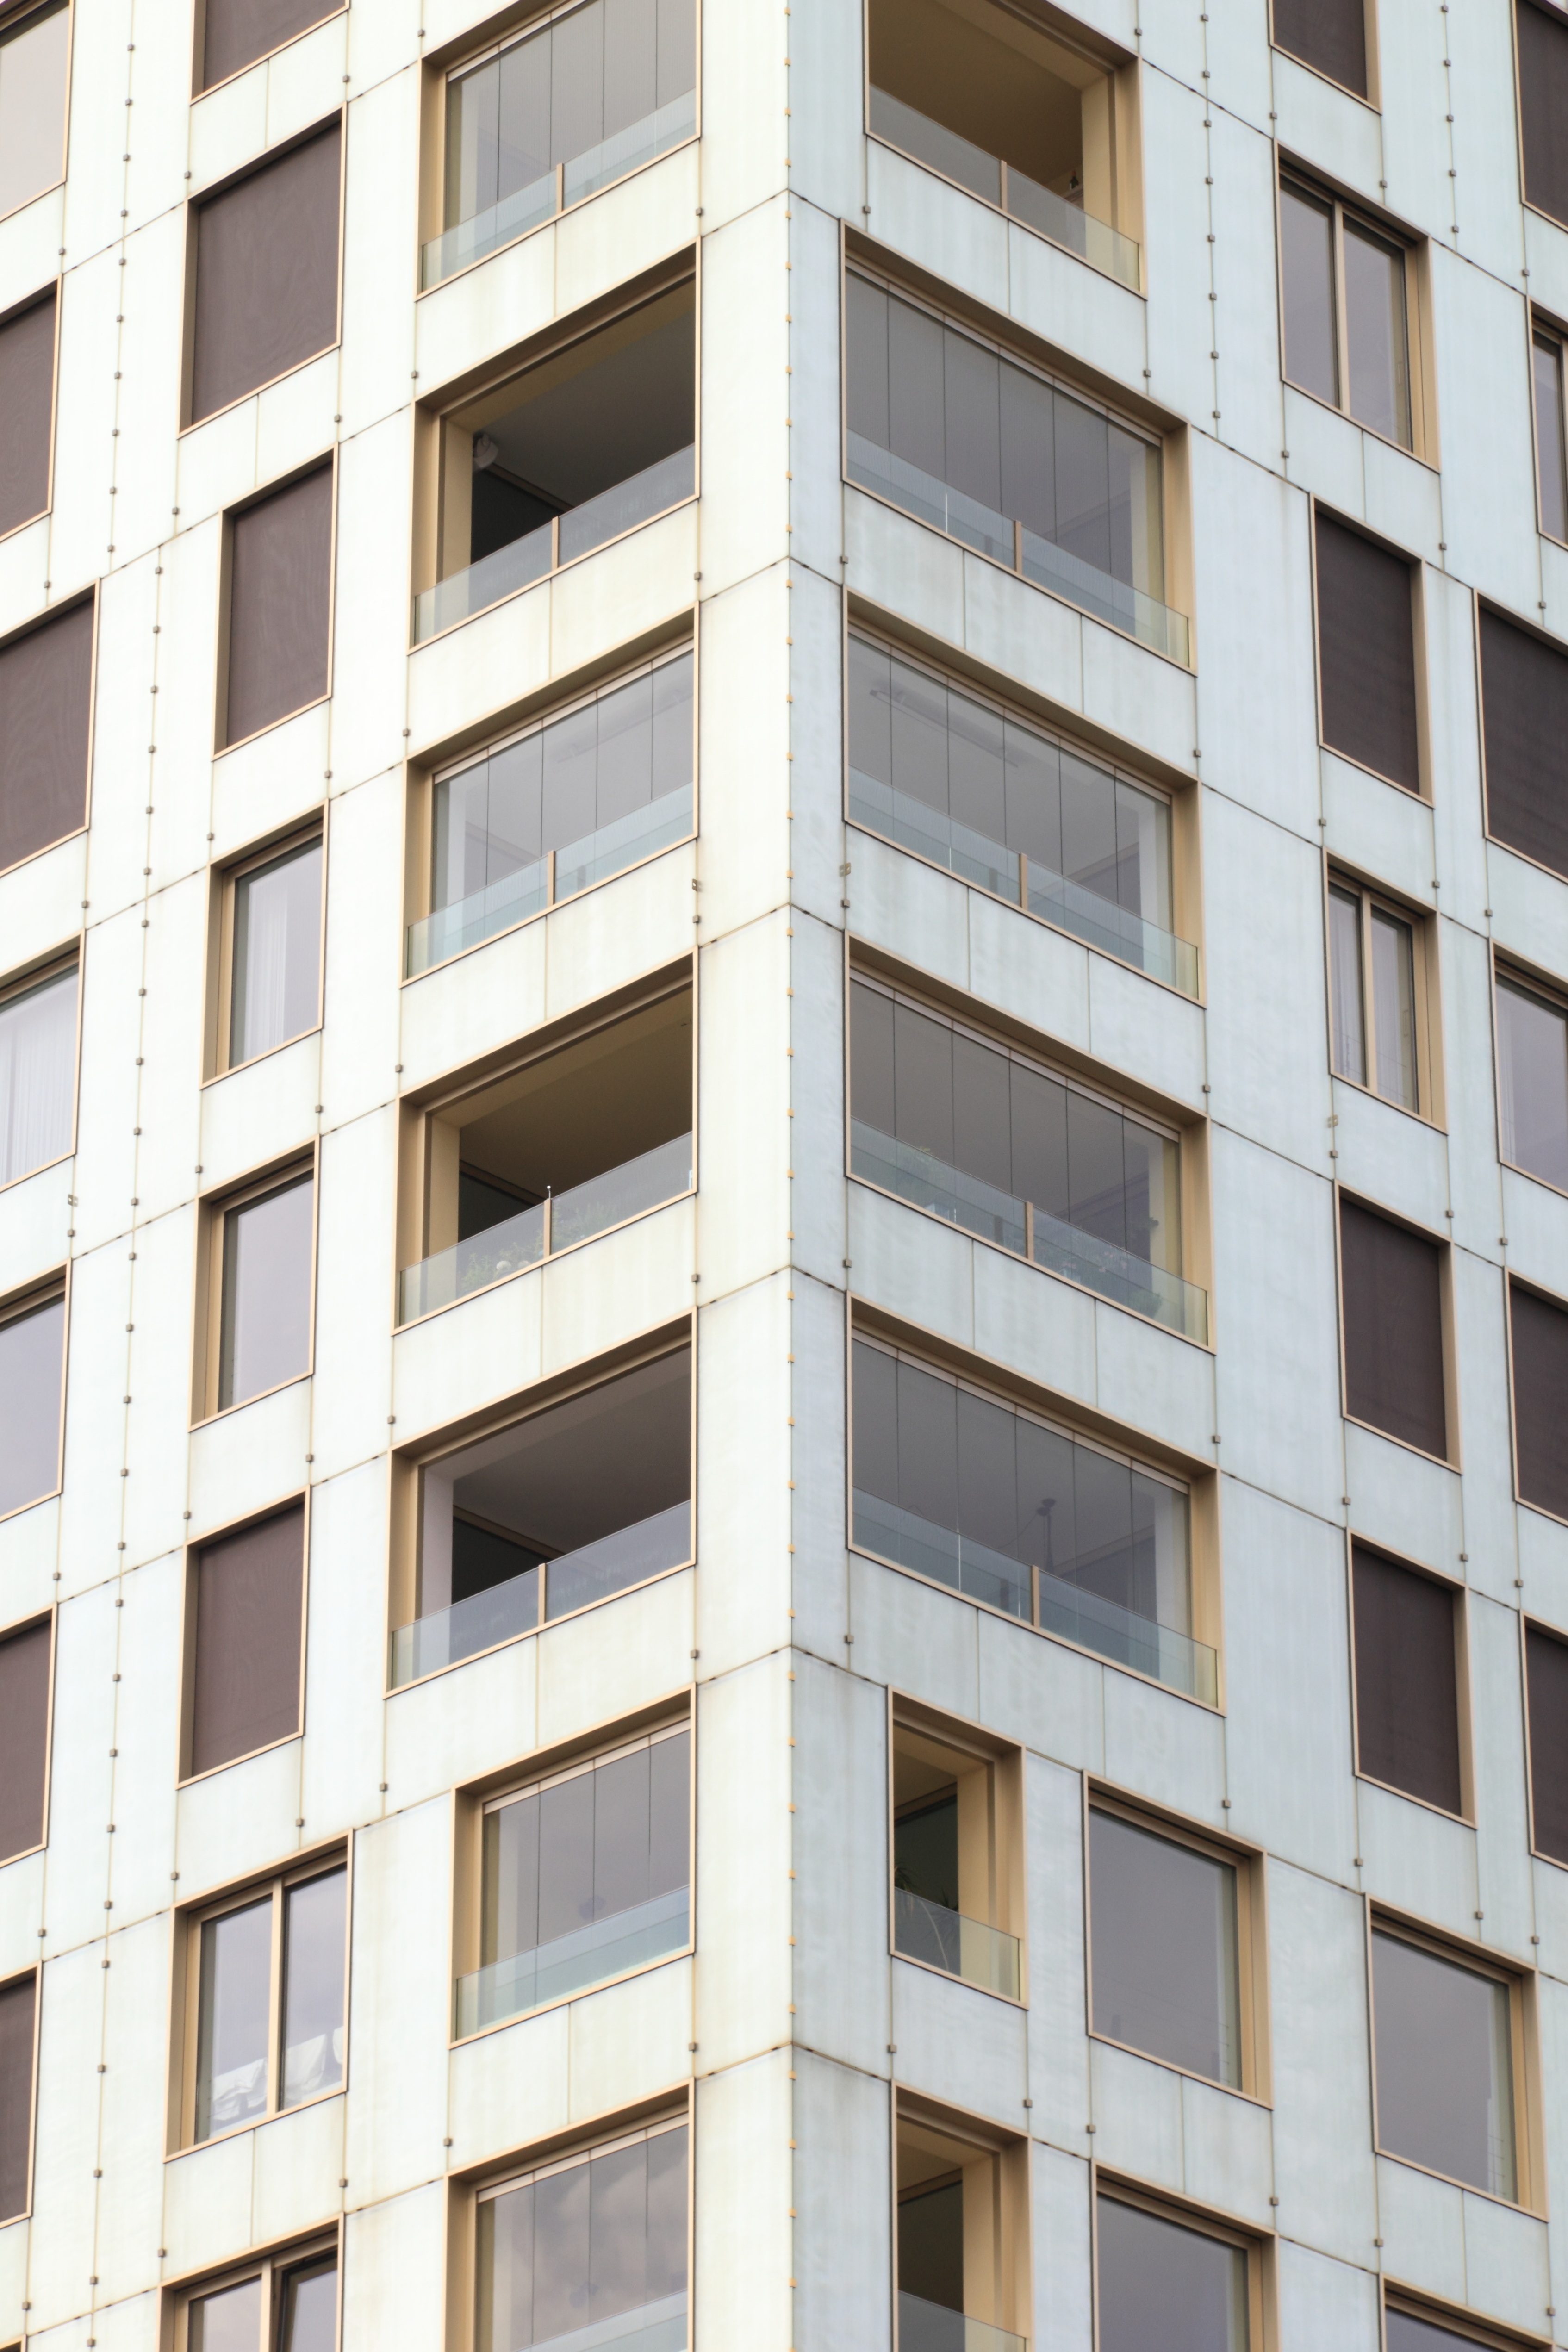
architecture, window, building, facade, property, apartment, tower block, belgium, antwerp, condominium, neighbourhood, residential area